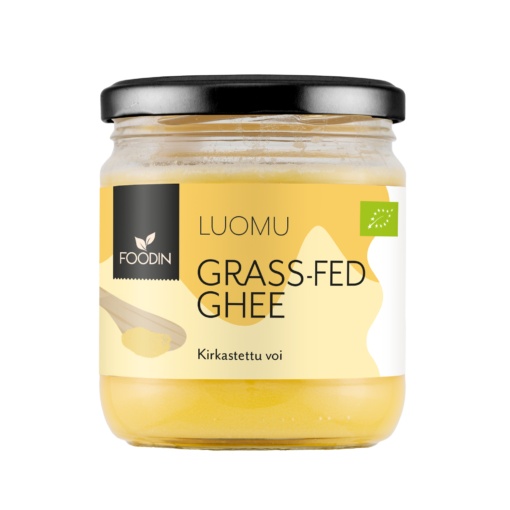
Foodin - Ghee, luomu, 300 g
Gheemme on luomutuotettua kirkastettua voita, joka on tehty tuoreesta, luomusertifioiduilla laidunmailla kasvaneen lehmän maidosta. Ghee-voi ei sisällä lainkaan kaseiinia. Ghee käy erinomaisesti paistamiseen sen herkullisen paahteisen pähkinäisen aromin ja korkean palamispisteensä (250C) vuoksi. Ghee on intialaisen ja etelä-aasialaisen keittiön perusraaka-aine, jota käytetään sellaisenaan tai maustettuna monipuolisesti niin ruoanlaitossa kuin yksinkertaisimmillaan pelkän riisin tai leipien kanssa. Luomu, gluteeniton, GMO-vapaa, kaseiiniton. Ei sisällä lisä- tai säilöntäaineita. Energiaa: 3768 kJ/900 kcal Rasvaa: 100 g - joista tyydyttyneitä 65 g Hiilihydraatteja: 0 g - joista sokereita 0 g Proteiinia: 0 g Suola 0 g Alkuperämaa Saksa
Brand: FOODIN
Category: Food, Beverages & Tobacco > Food Items > Dairy Products > Butter & Margarine